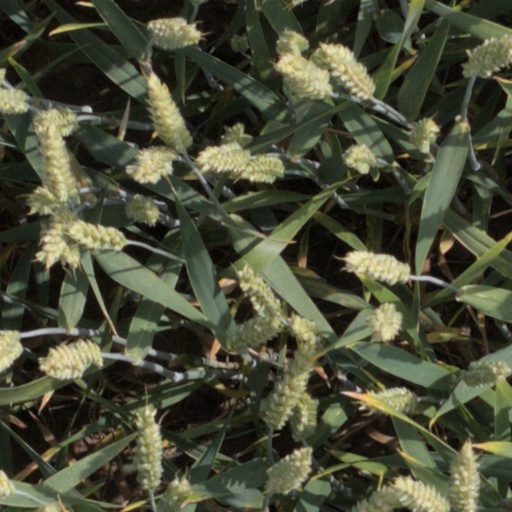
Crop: wheat